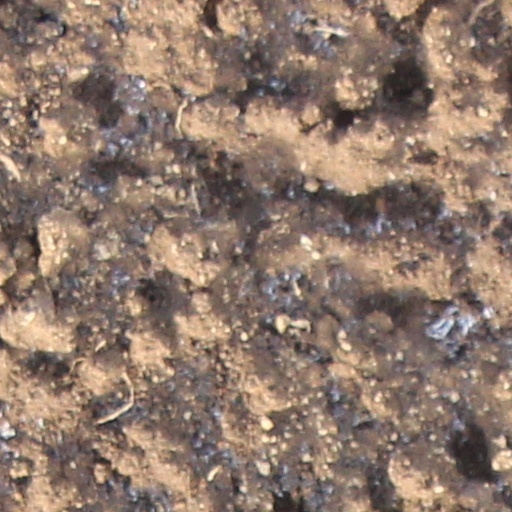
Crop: wheat